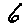
Label: 6